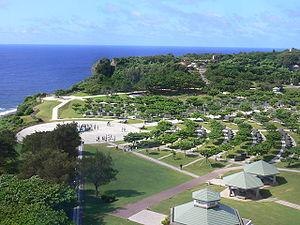
Le parc quasi national d'Okinawa Senseki est un parc quasi national du Japon situé au sud de l'île d'Okinawa dans la préfecture éponyme. Il a été créé le 15 mai 1972 et sa superficie est de 31,27 km².